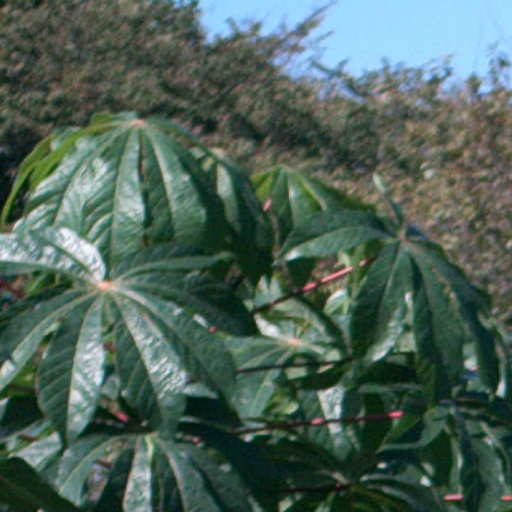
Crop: cassava